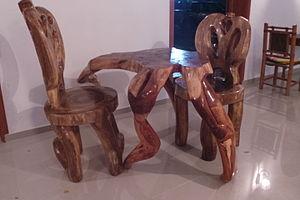
artisanat à Camp-Perrin
Haïti, en forme longue République d’Haïti, est un pays des Grandes Antilles occupant le tiers occidental de l’île d'Hispaniola, les deux tiers orientaux étant occupés par la République dominicaine. Sa capitale est Port-au-Prince et son point culminant est le pic la Selle.